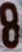
Number: 8